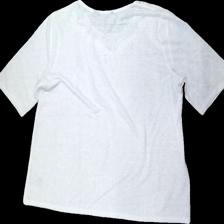
View: back
Type: T-shirt
Category: Ladies
Brand: Kappahl
Colors: White
Material: 54% cotton 46% polyester
Pattern: Lace
Cut: Regular
Size: XL
Season: All
Damage location: bottom left
Damage 2 location: top left
Damage 3 location: top center
Price range: <50
Recommended usage: Export
Description: vit t-shirt med spets upptill, nopprig